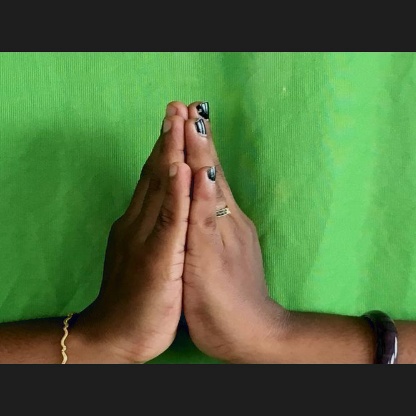
Mudra: Anjali